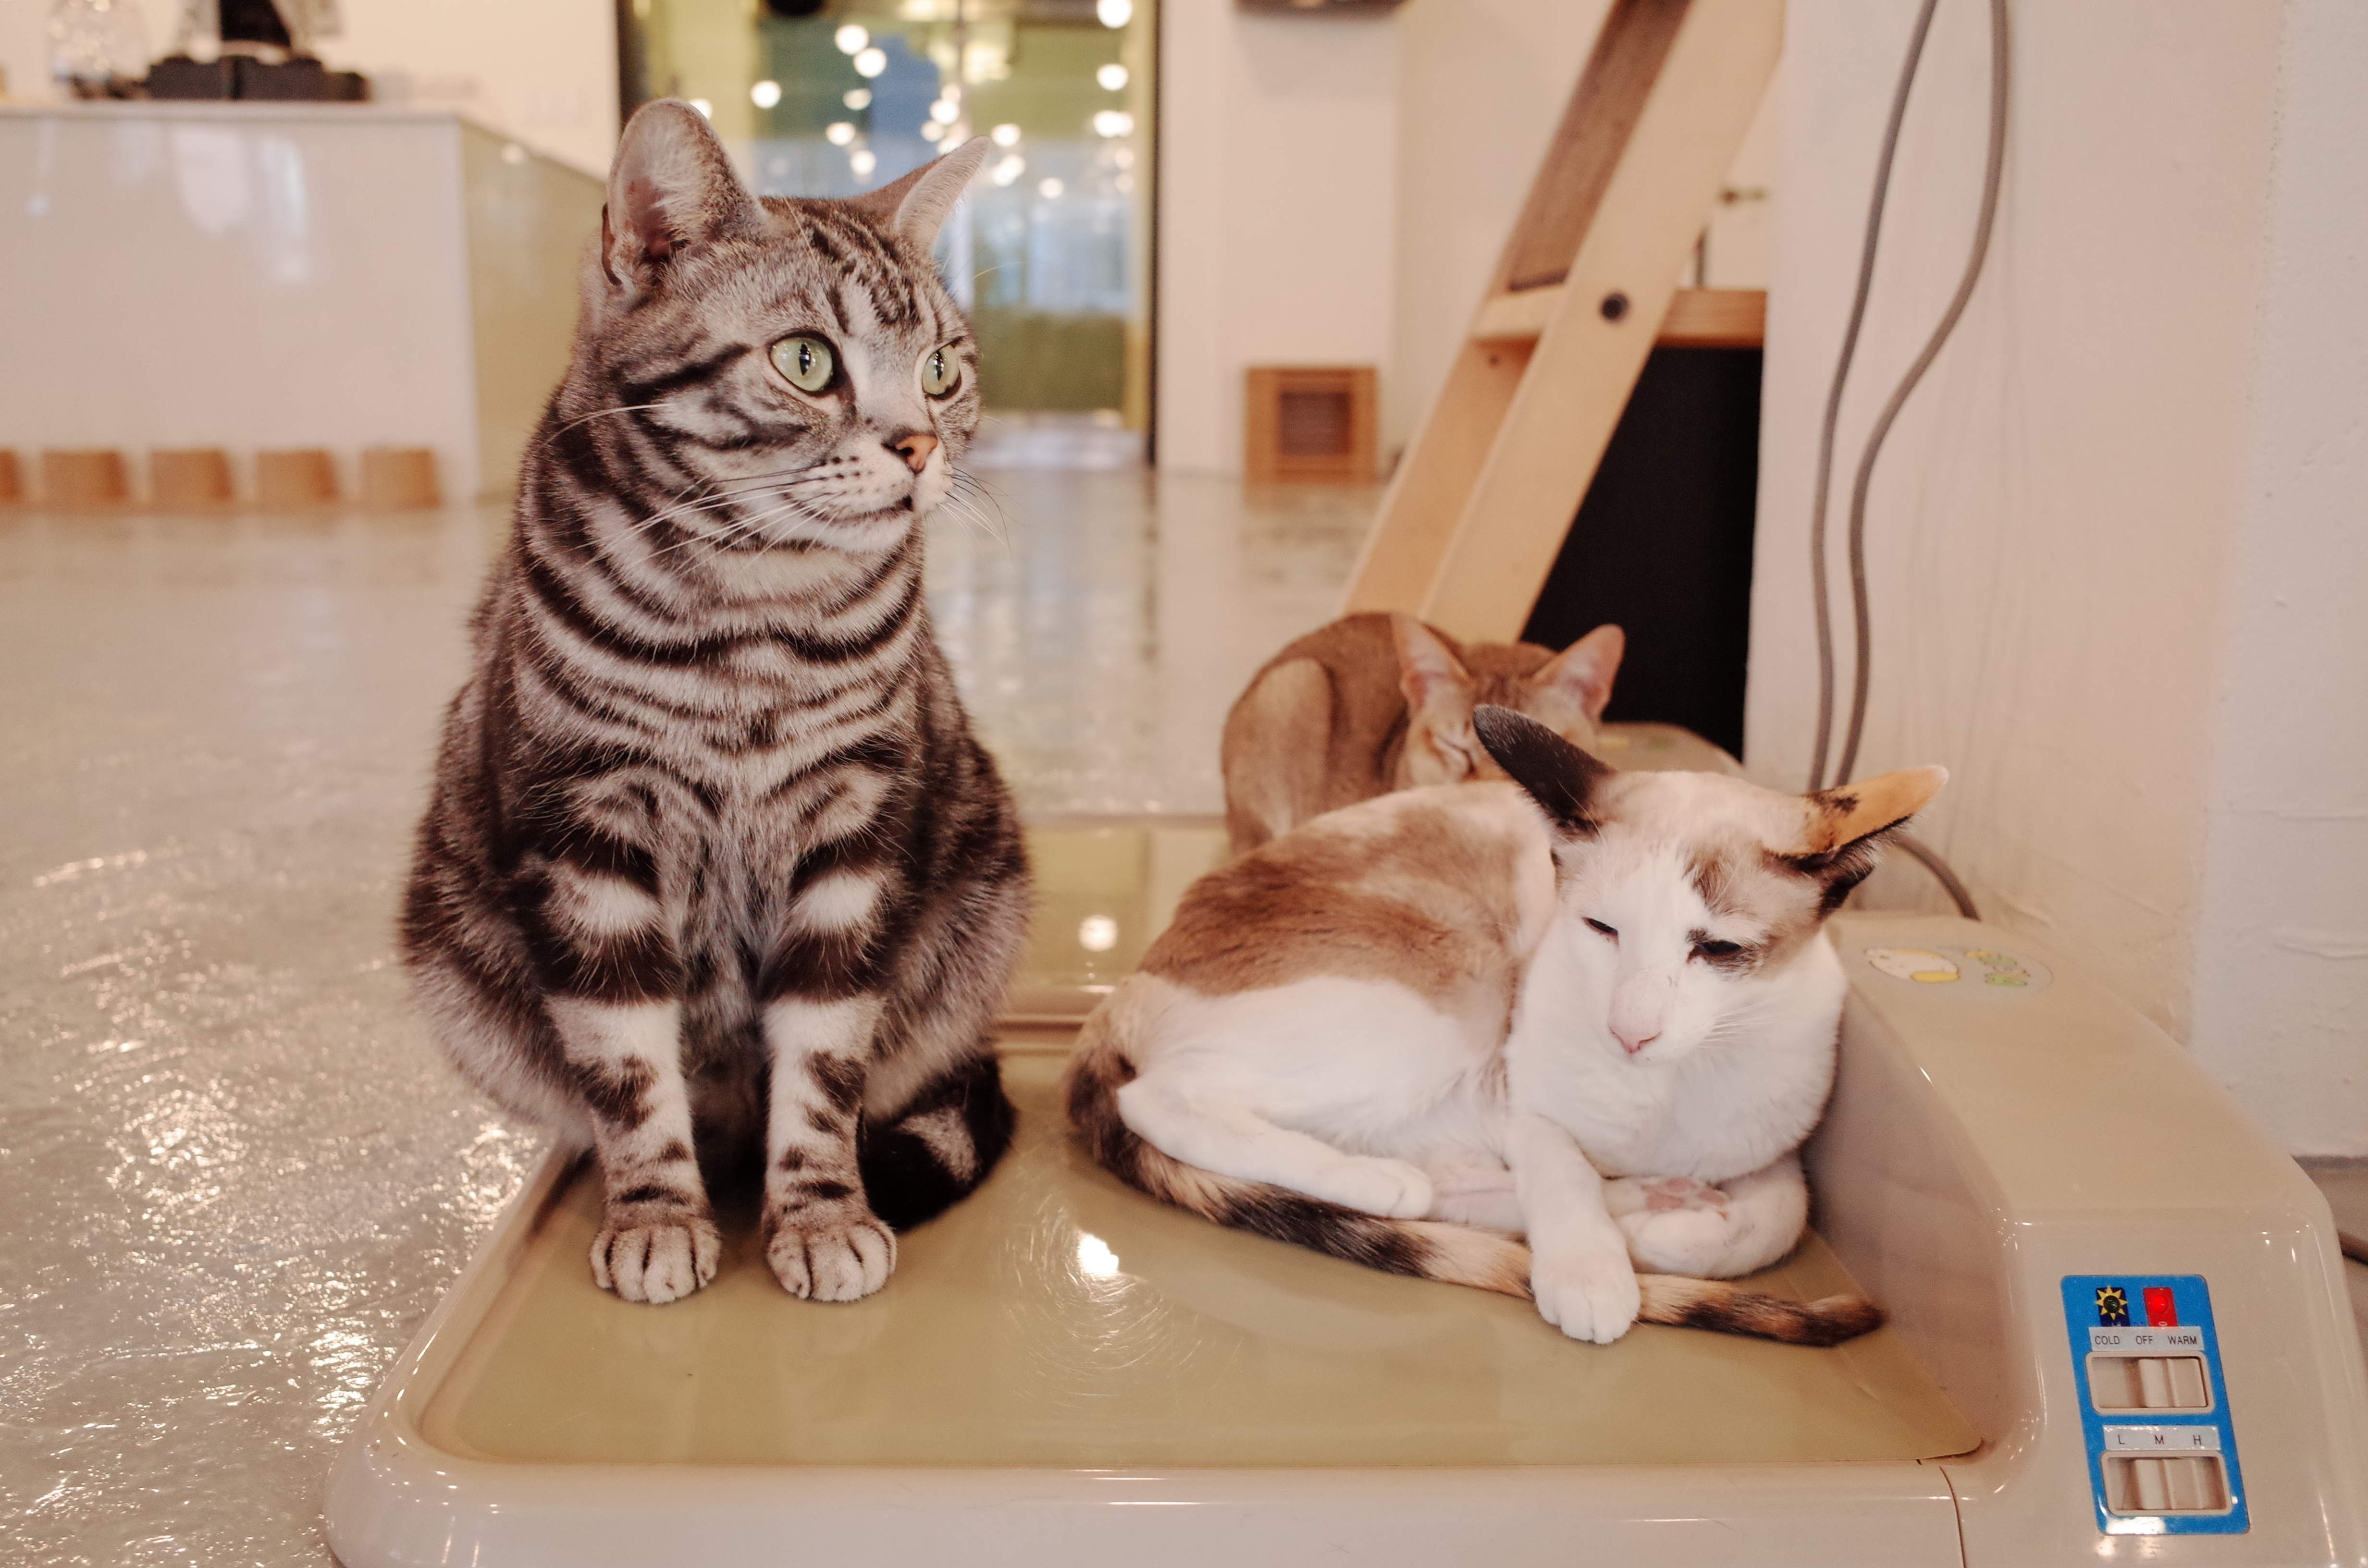
animal, cute, pet, cat, mammal, pets, cats, whiskers, kitty, vertebrate, cute animals, bengal, cat cafe, small to medium sized cats, cat like mammal, american shorthair